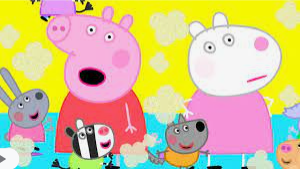
Portrait style: Cartoon Portrait